Glendale and Montrose Railway

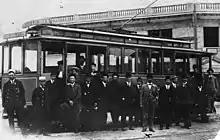
The first run from Glendale to Eagle Rock in 1909, under the company's original name: the Glendale and Eagle Rock Railway

The Glendale and Montrose Railway Company (G&M) was an interurban electrified railway in Southern California, in the United States. It was unique among the Los Angeles local railways, as it was among the area's only interurban line never absorbed into the expansive Pacific Electric system.